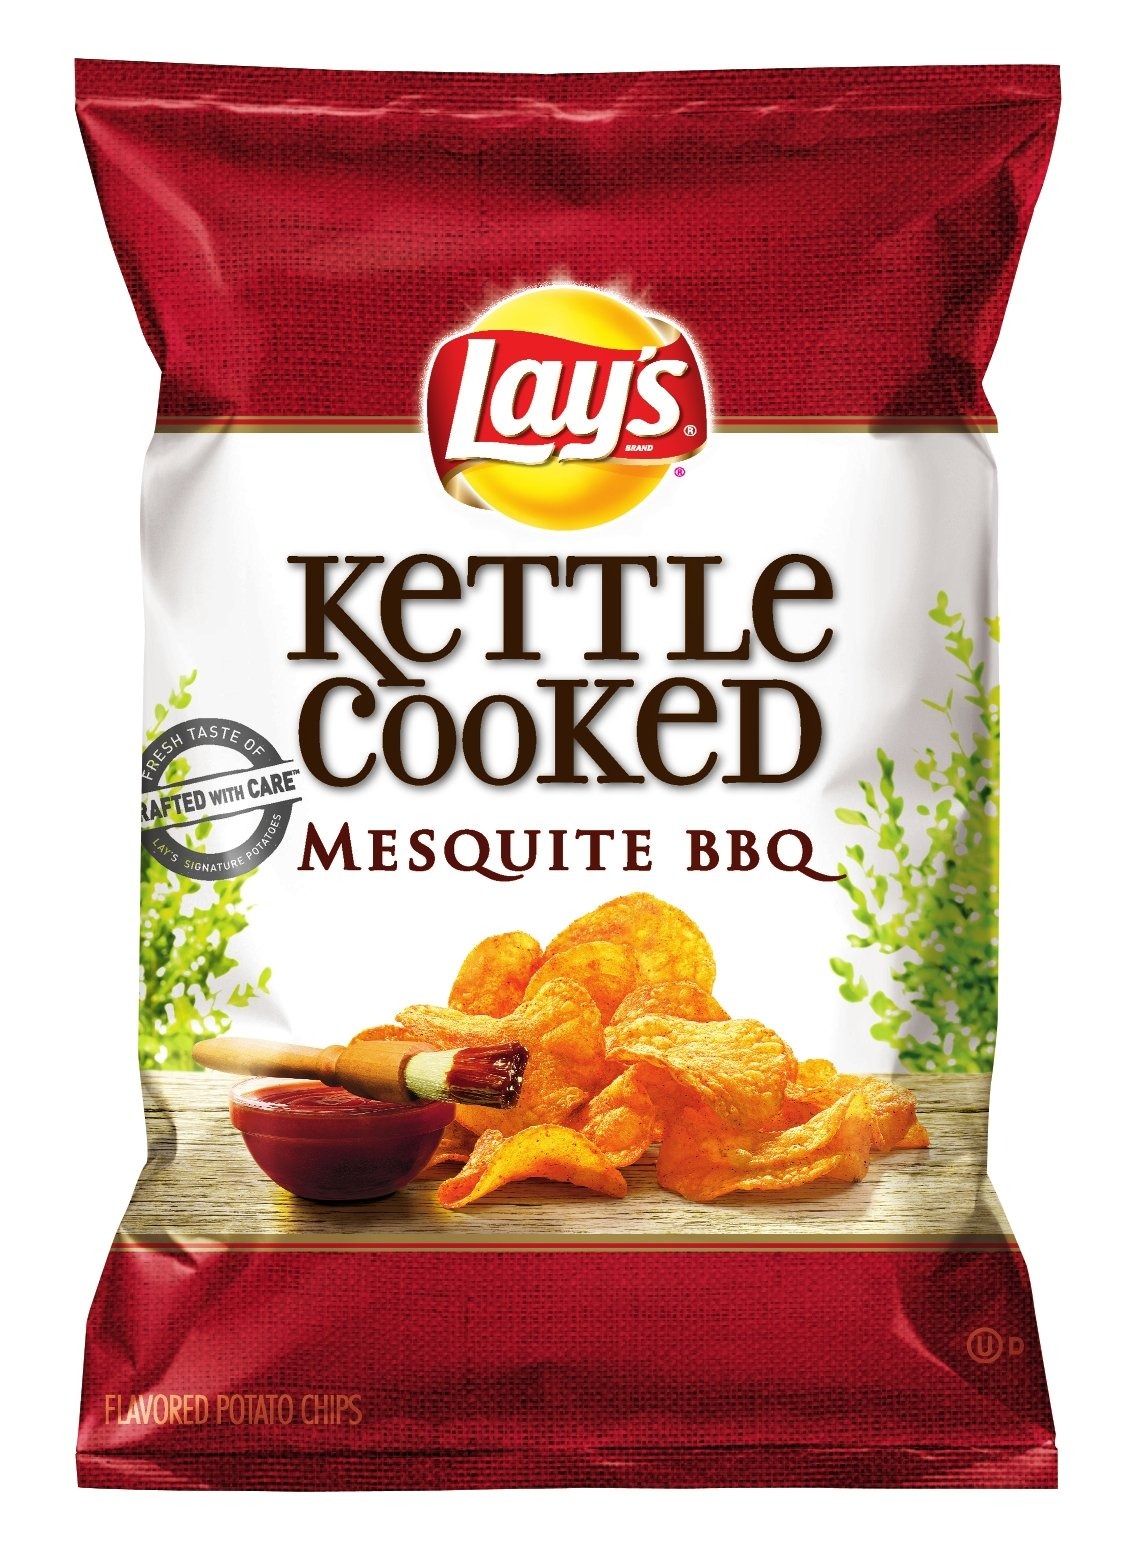
Item Name: Lay's Kettle Cooked Potato Chips, Mesquite BBQ, 8.5 Ounce (Pack of 4)
Bullet Point 1: Pack of four, 8.5 ounce (Total of 34 ounce)
Bullet Point 2: Kettle cooked potato chips, flavored with barbecue, packed in a convenient take-home bag
Bullet Point 3: Extra-crunchy, batch-cooked and flavored with the smoky taste of mesquite barbecue
Bullet Point 4: No gluten ingredients**
Value: 34.0
Unit: ounce

Price: 4.89